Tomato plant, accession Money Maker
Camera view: horizontal (90 deg, fisheye); turntable rotation: 300 degrees
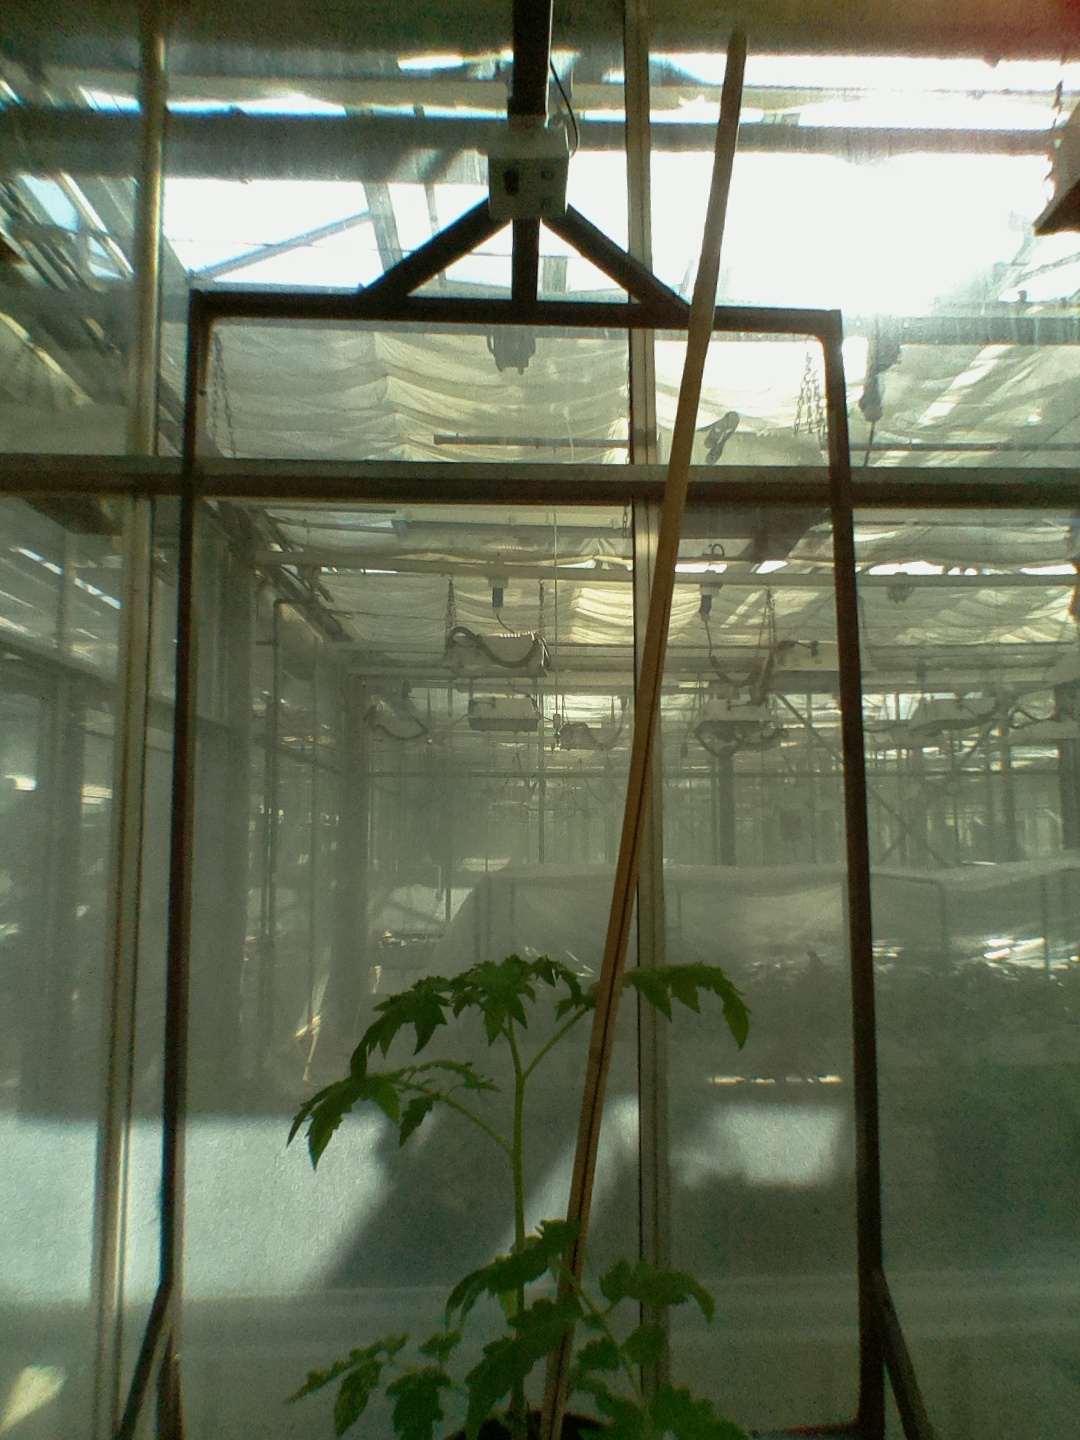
BBCH growth stage 15: 10 of true leaves visible